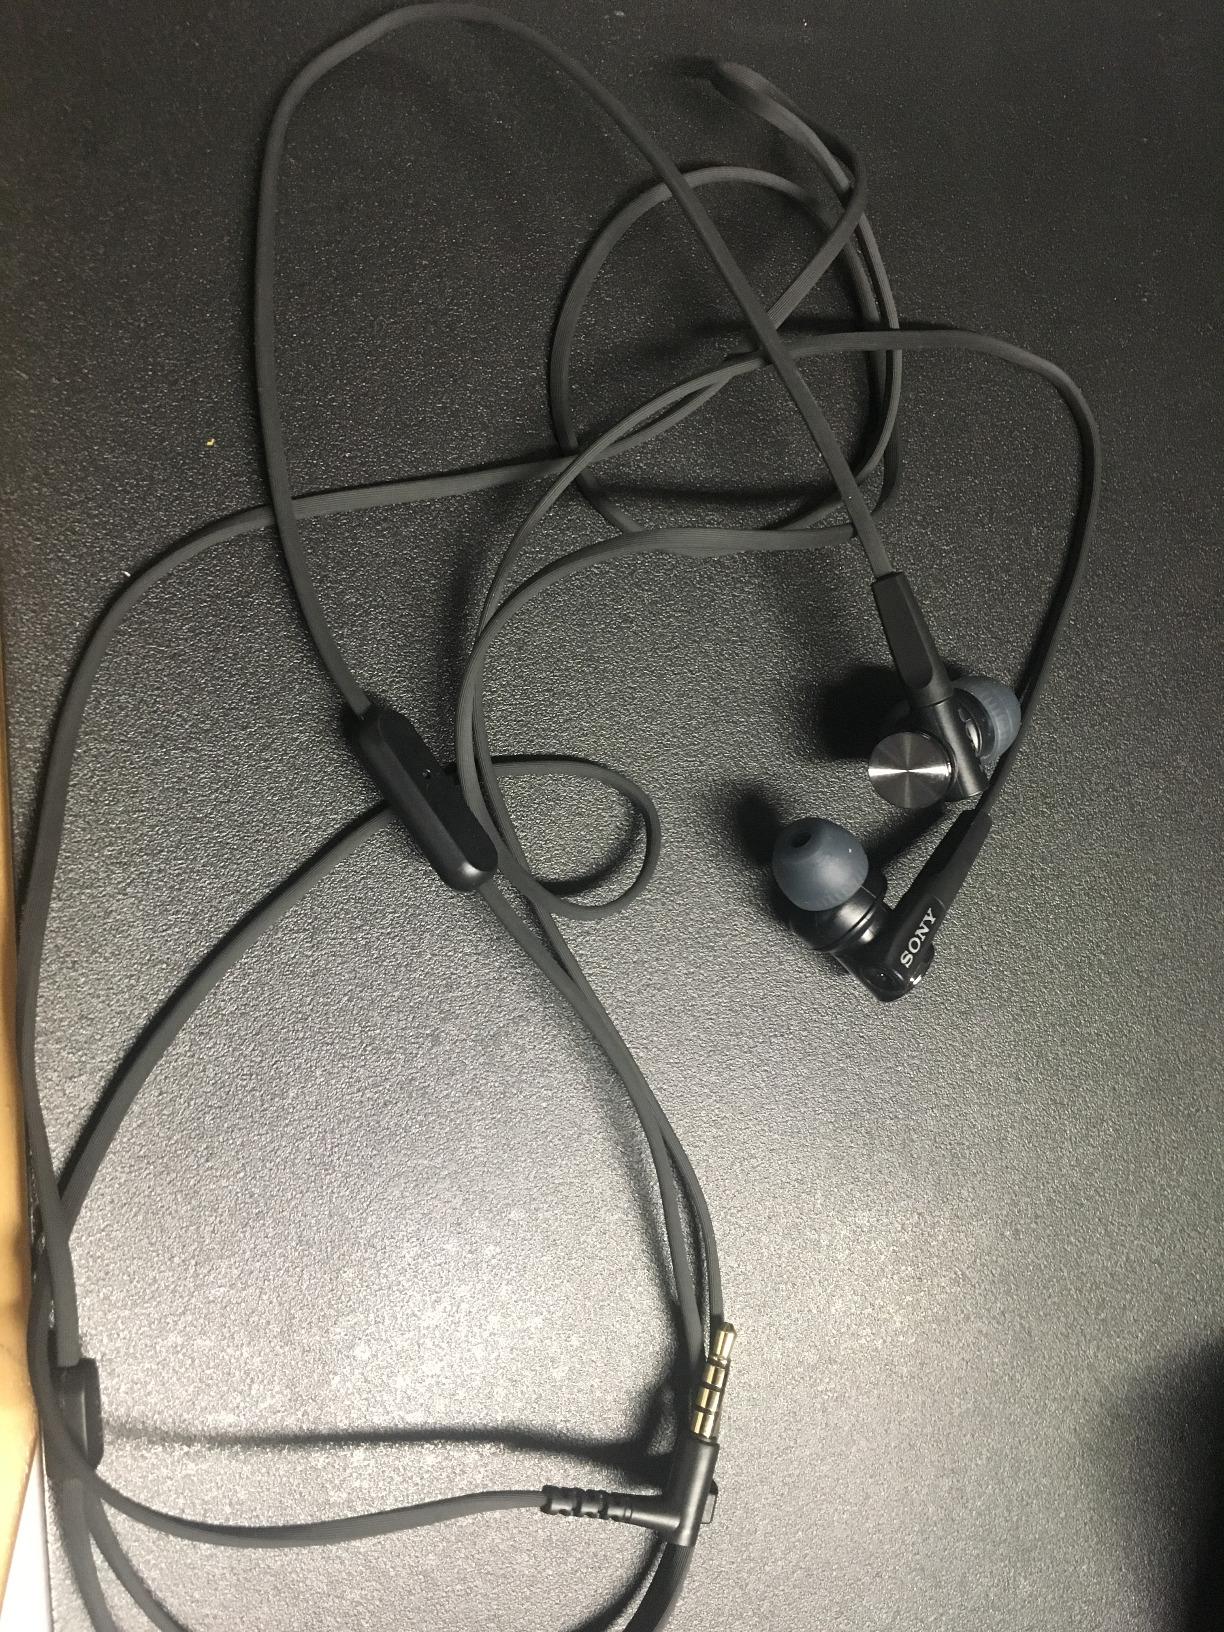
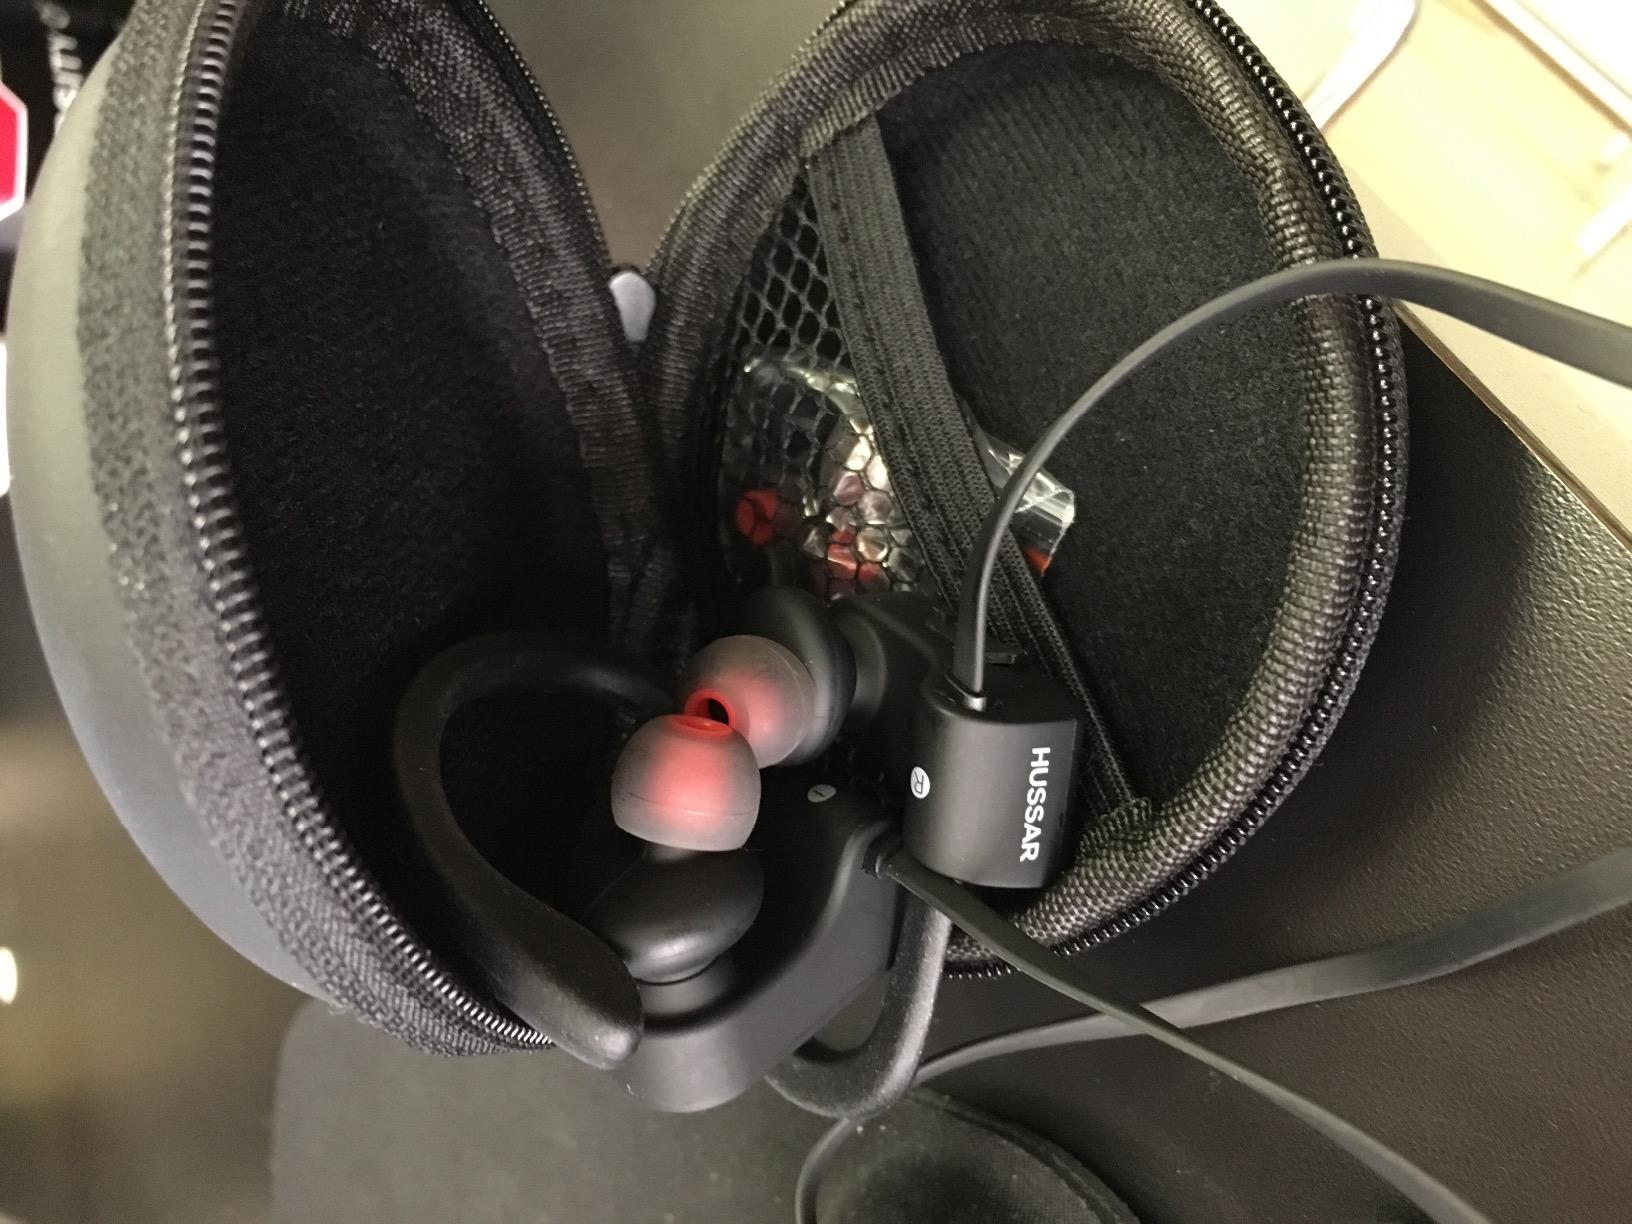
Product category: headphones
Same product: no